Answer in natural language. Is brown wooden dresser with three drawers (marked A) in front of sleek black flatscreen smart tv (marked B)? Choose between the following options: yes or no
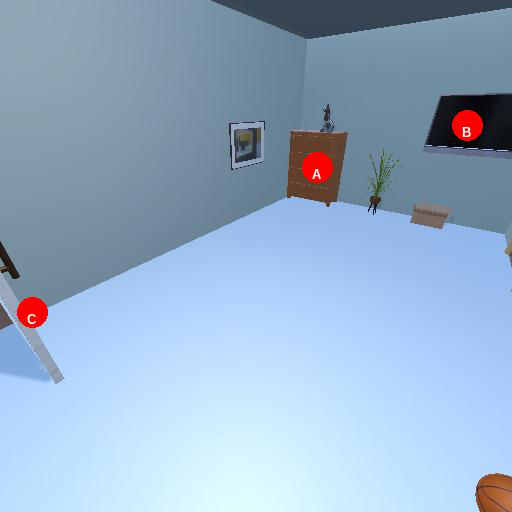
<answer>no</answer>